Butch Hancock

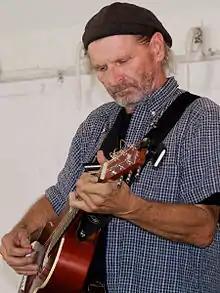
Hancock performing at the 2011 Texas Book Festival

Butch Hancock (born July 12, 1945, in Lubbock, Texas) is an American country recording artist and songwriter. He is a member of The Flatlanders along with Joe Ely and Jimmie Dale Gilmore, but he has principally performed solo.